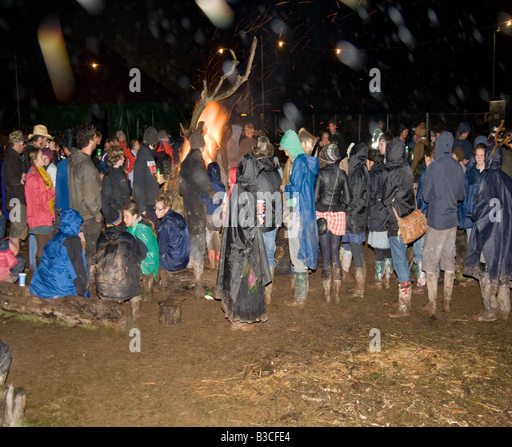
crowds gathering by the huge campfire at the festival